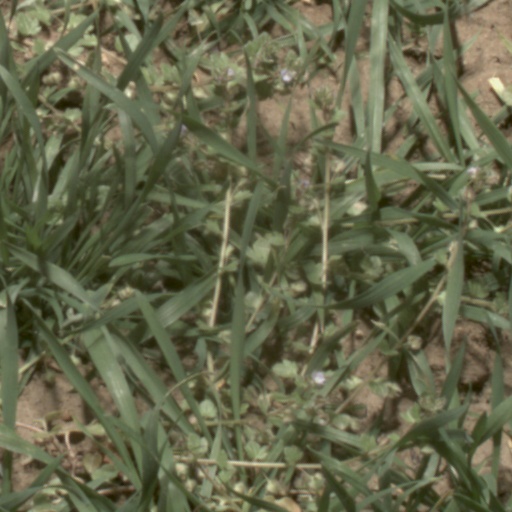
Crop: wheat